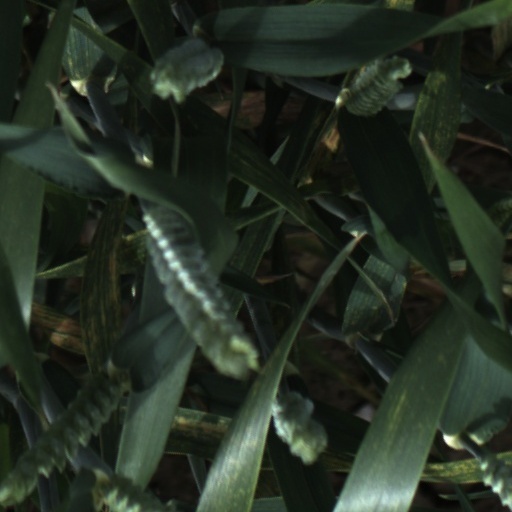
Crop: wheat